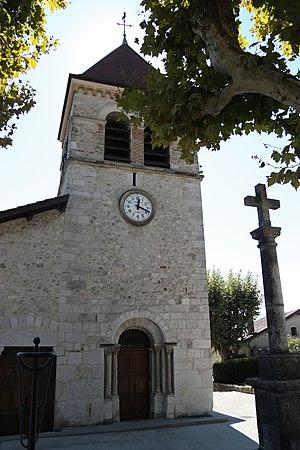
Église Saint-Philibert de Saint-Ismier, (Classé, 1908) This building is classé au titre des Monuments Historiques. It is indexed in the Base Mérimée, a database of architectural heritage maintained by the French Ministry of Culture,
Cet article recense les monuments historiques de l'Isère, en France.
Cet article recense les monuments historiques français classés en 1908.
Saint-Ismier est une commune française située dans le département de l'Isère en région Auvergne-Rhône-Alpes.